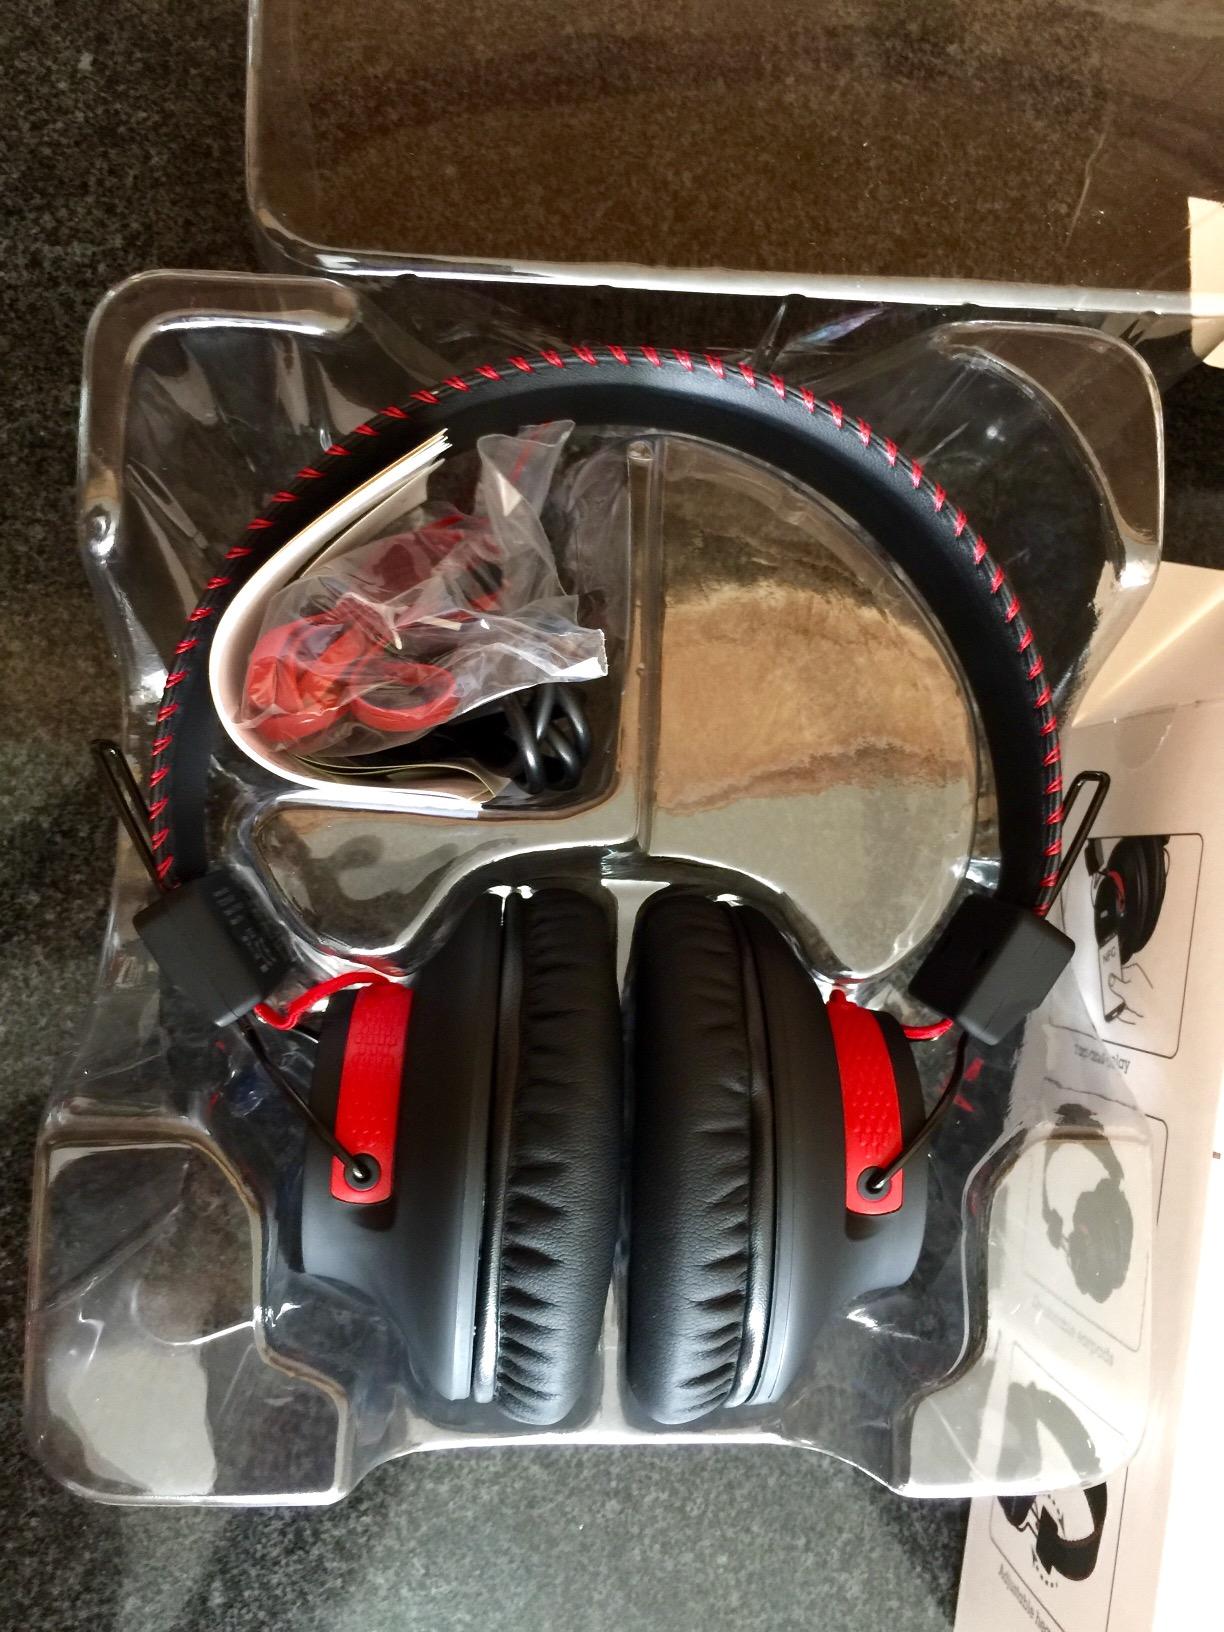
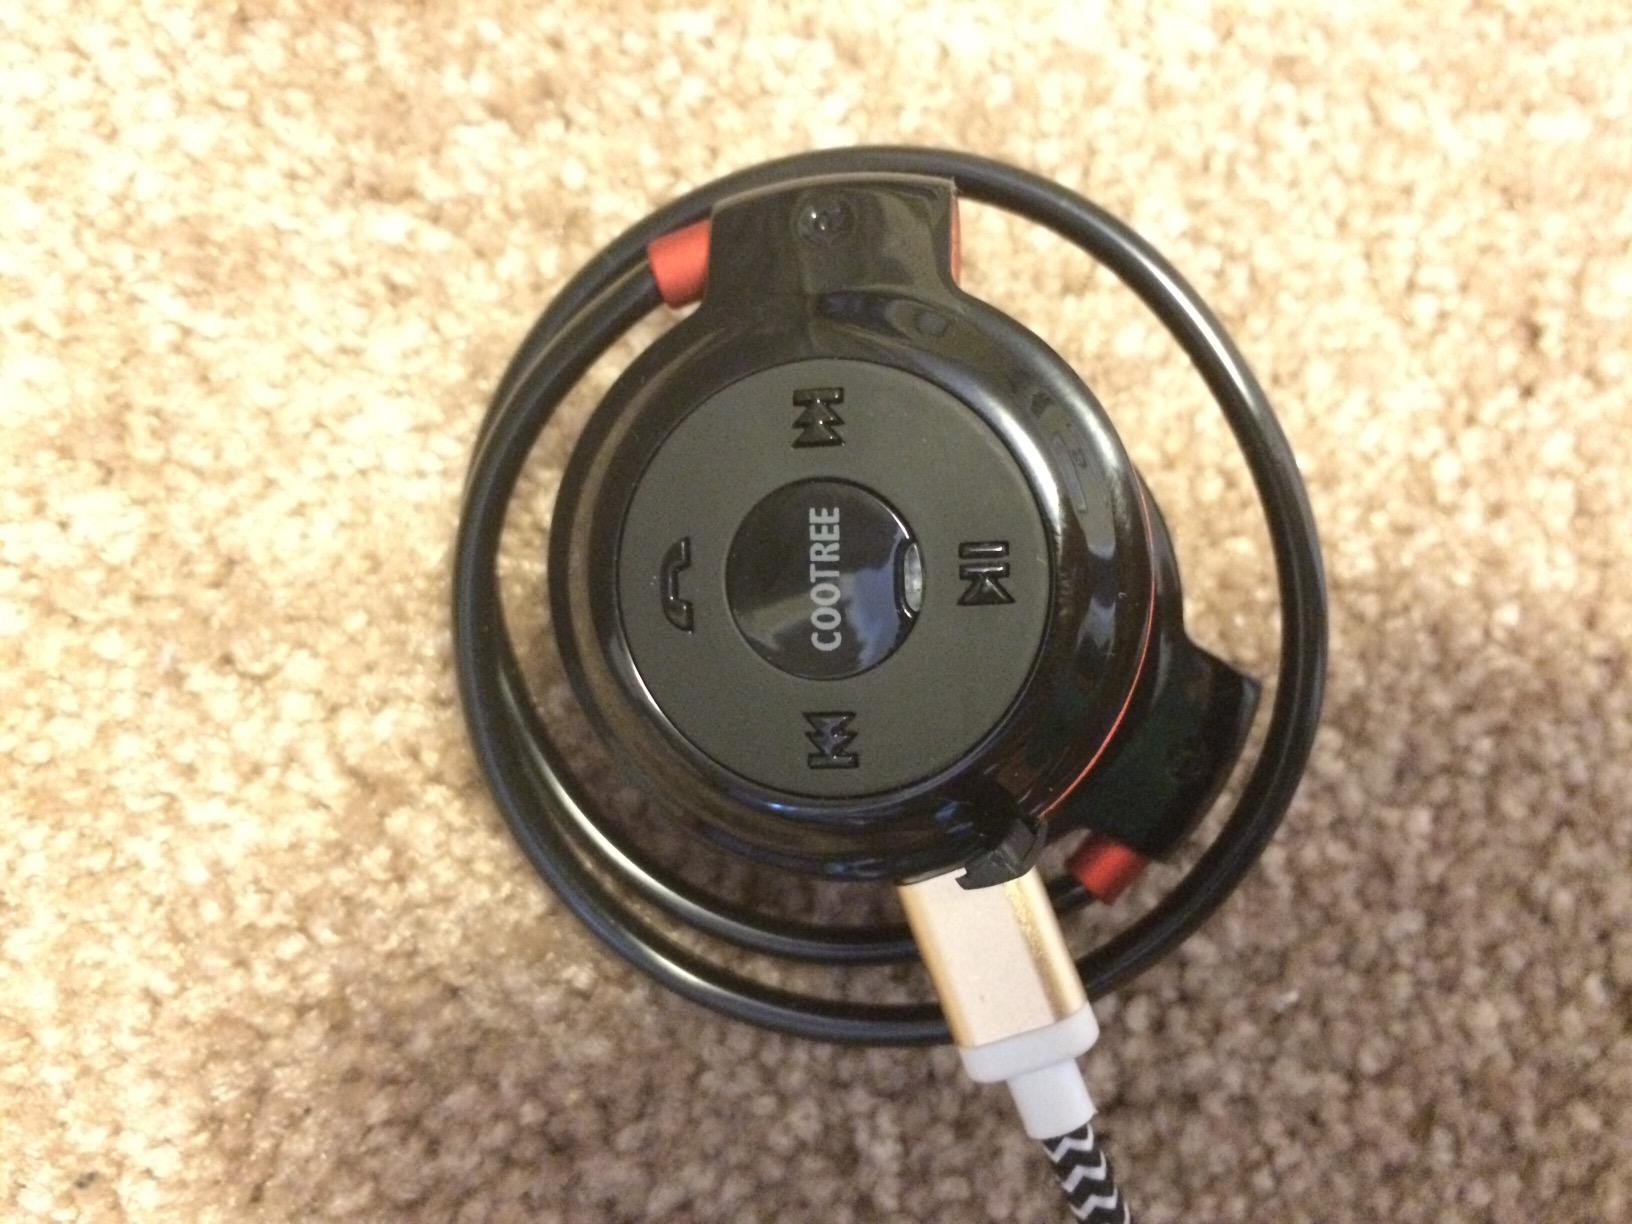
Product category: headphones
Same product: no